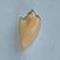
Maize quality: Bad